Dresden

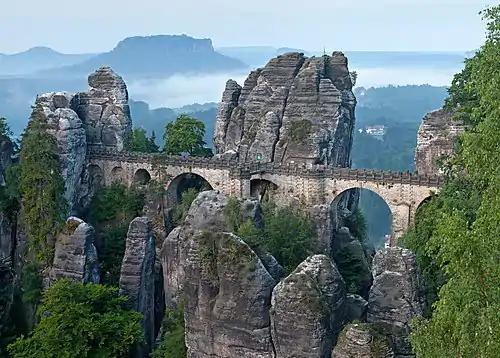
Saxon Switzerland a few kilometres outside of Dresden

Following his military service the German press photographer and photojournalist Richard Peter returned to Dresden and began to document the ruined city. Among his best known works "Blick auf Dresden vom Rathausturm" ("View of Dresden from the Rathaus Tower"). It has become one of the best known photographs of a ruined post-war Germany following its appearance in 1949 in his book "Dresden, eine Kamera klagt an" ("Dresden, a photographic accusation").